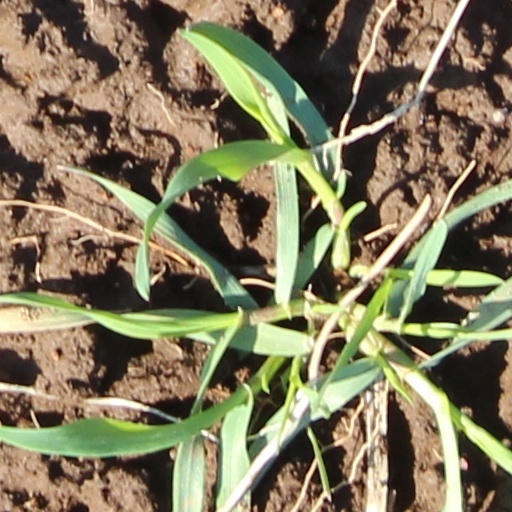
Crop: wheat